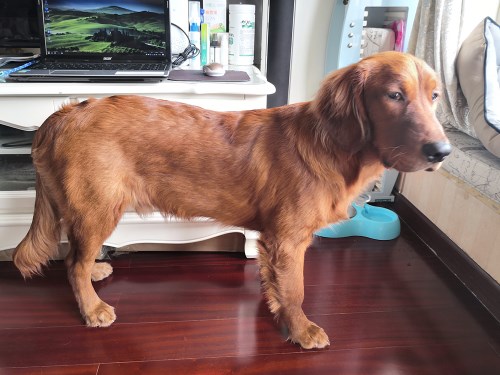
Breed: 5355-n000126-golden_retriever